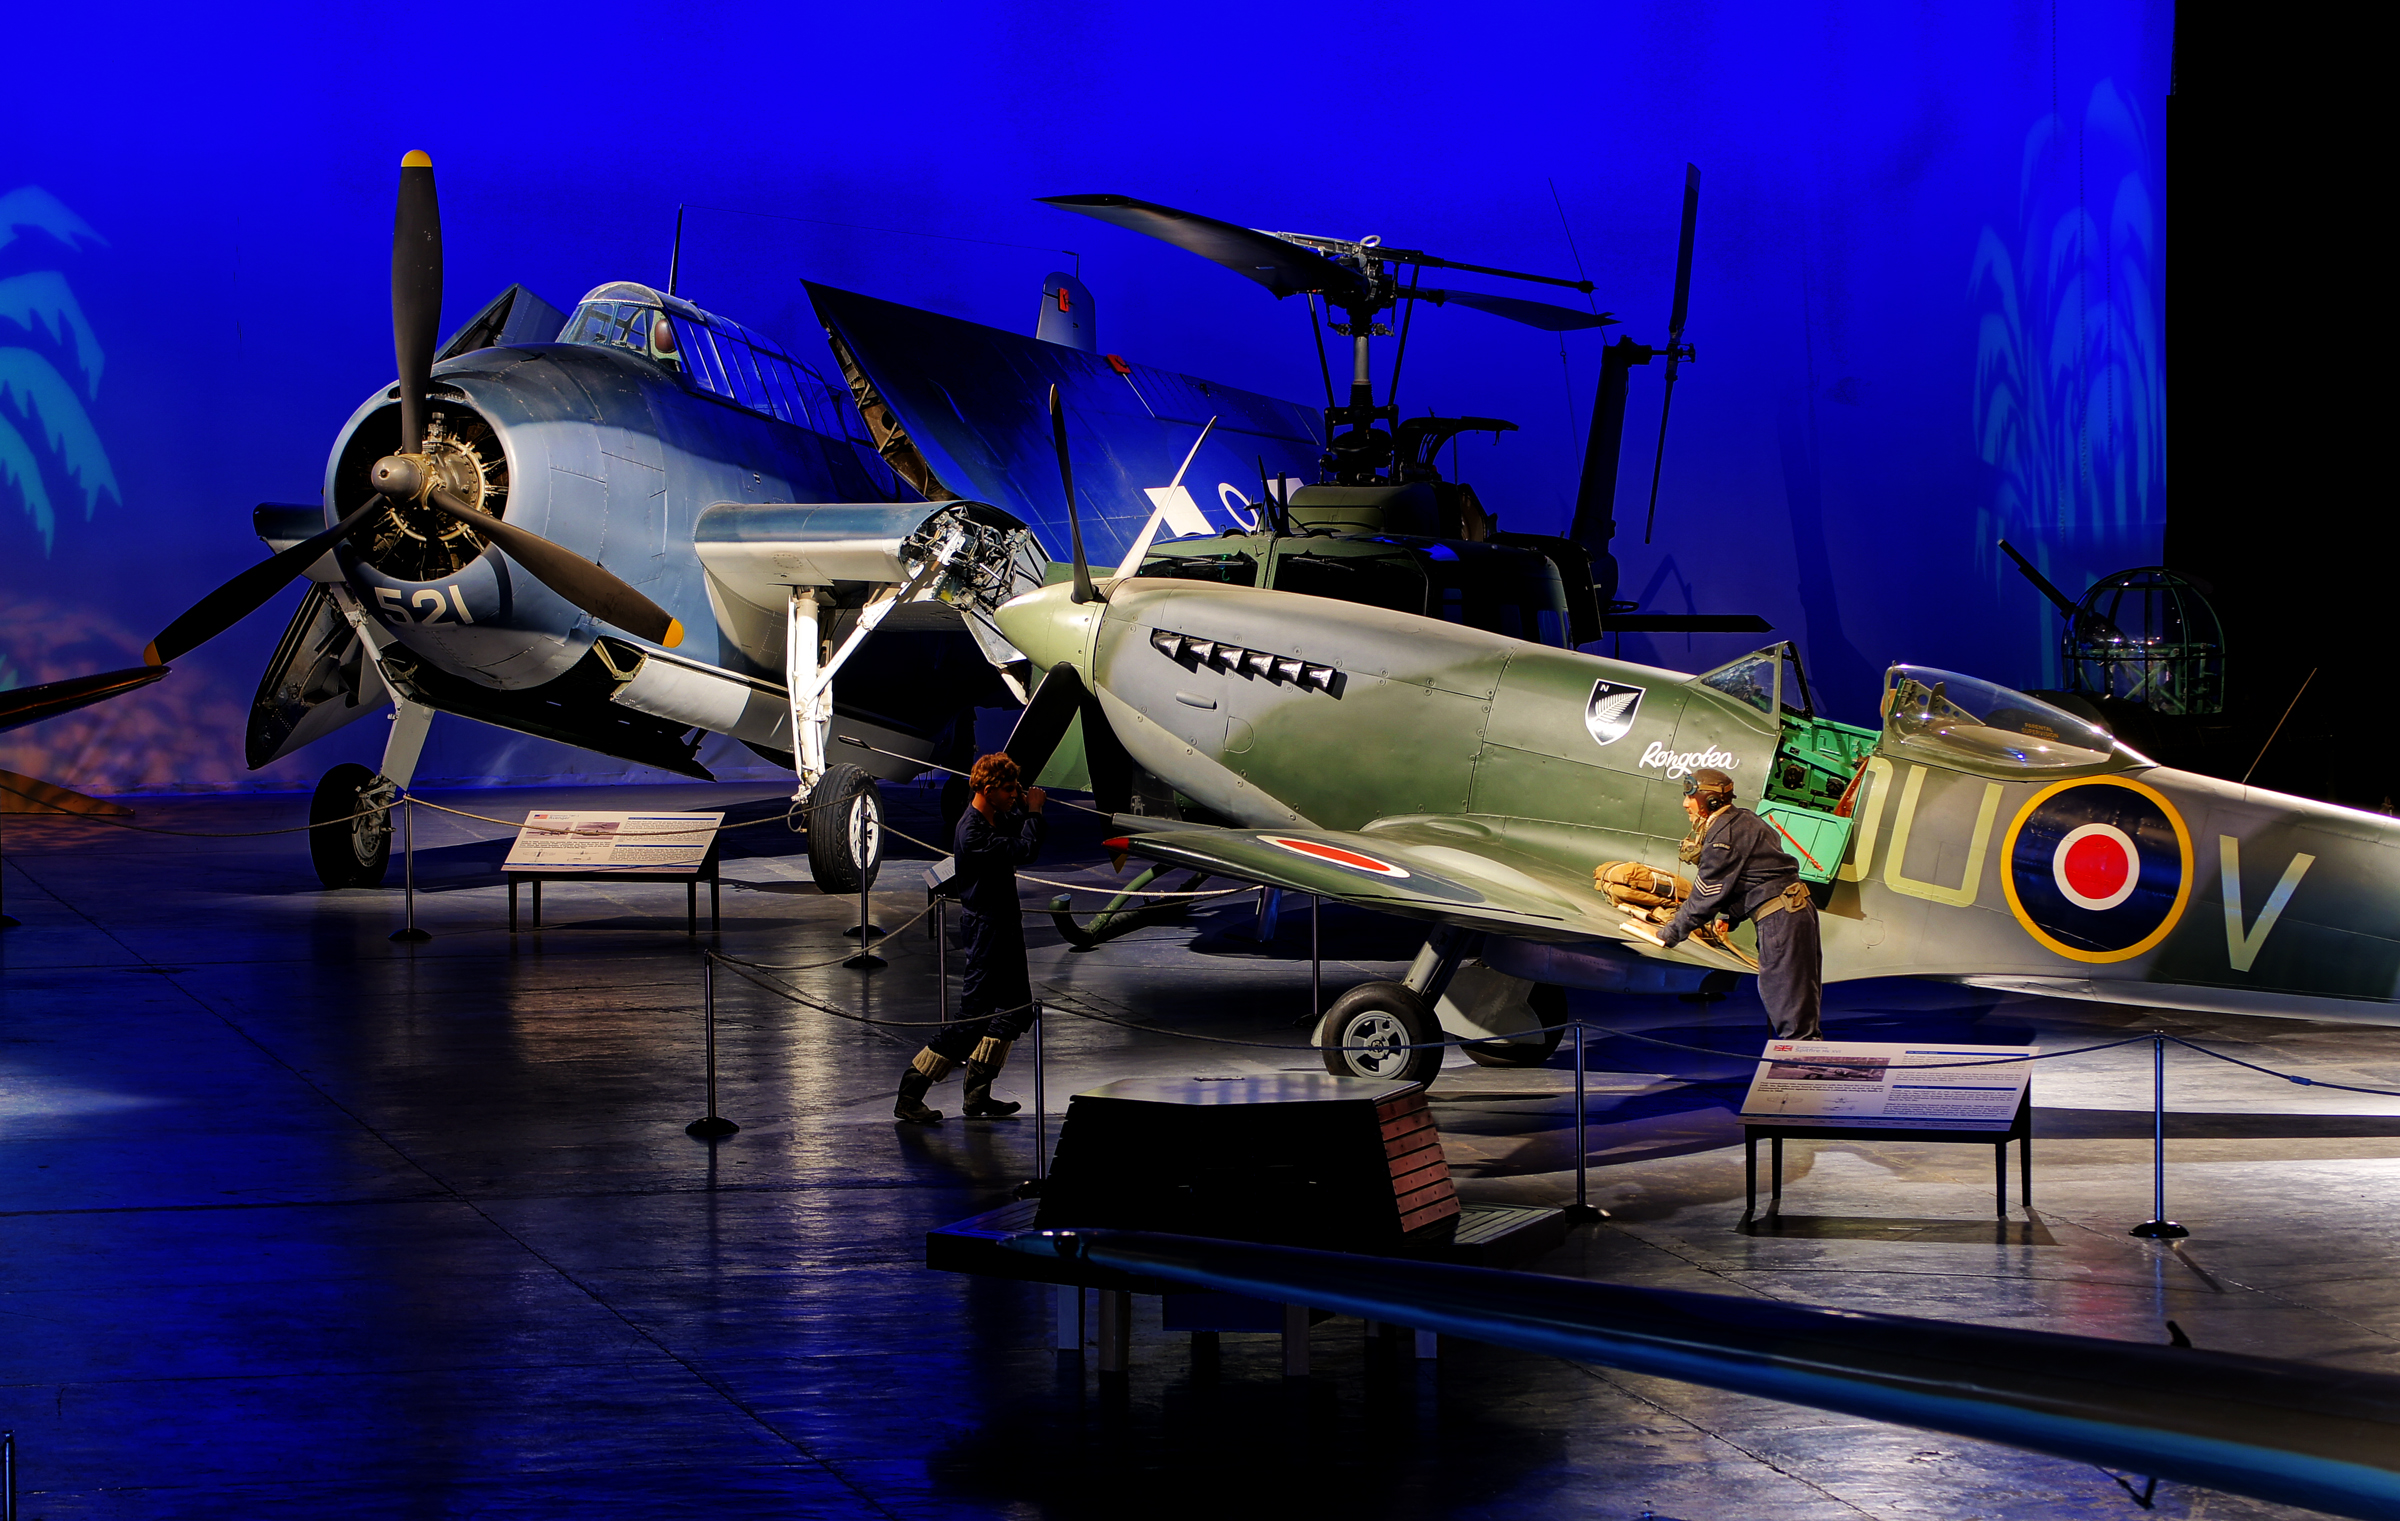
airplane, aircraft, vehicle, aviation, publicdomain, fighteraircraftww2, screenshot, fighter aircraft, military aircraft, atmosphere of earth, aerospace engineering, aircraft engine, supermarine spitfire